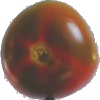
Label: Tomato Maroon 1